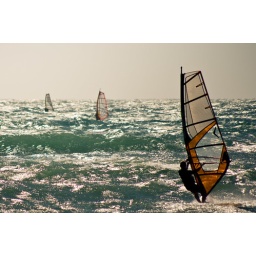
On the western coast the sea dons a silver cloak in the afternoon and the colourful butterflies come out to play